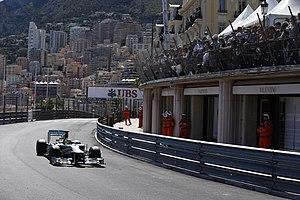
Nico Erik Rosberg, né le 27 juin 1985 à Wiesbaden, est un pilote automobile de double nationalité finlandaise et allemande, champion du monde de Formule 1 en 2016, qui a grandi à Monaco et qui a couru sous licence allemande. Il est le fils du champion du monde de Formule 1 1982 finlandais Keke Rosberg. Il dispute onze saisons en F1, de 2006 à 2016, et prend 206 départs.
Le Grand Prix de Monaco est une des plus anciennes et l'une des trois courses les plus prestigieuses au monde, disputée en principauté de Monaco, sur un circuit urbain conçu en 1929, par Antony Noghès fils du président de l'Automobile Club de Monaco, sous les auspices du prince Louis II de Monaco. Cette création répondait au défi d'organiser une compétition sur le territoire exigu de Monaco, condition requise par la Commission Sportive Internationale pour que l'Automobile Club de Monaco soit reconnu internationalement. En effet, l'autre grande compétition monégasque, le rallye automobile Monte-Carlo, créé dès 1911, était disputé sur les routes de nombreux pays d'Europe.